Union Building, Aldershot

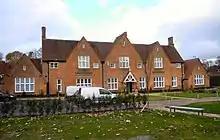
The Union Building in 2016

The building was almost completely destroyed in a fire in 1907 but was restored and it survived an incendiary attack during World War II. The building briefly served as a community centre for military families from 1986. Today it has been converted into flats.